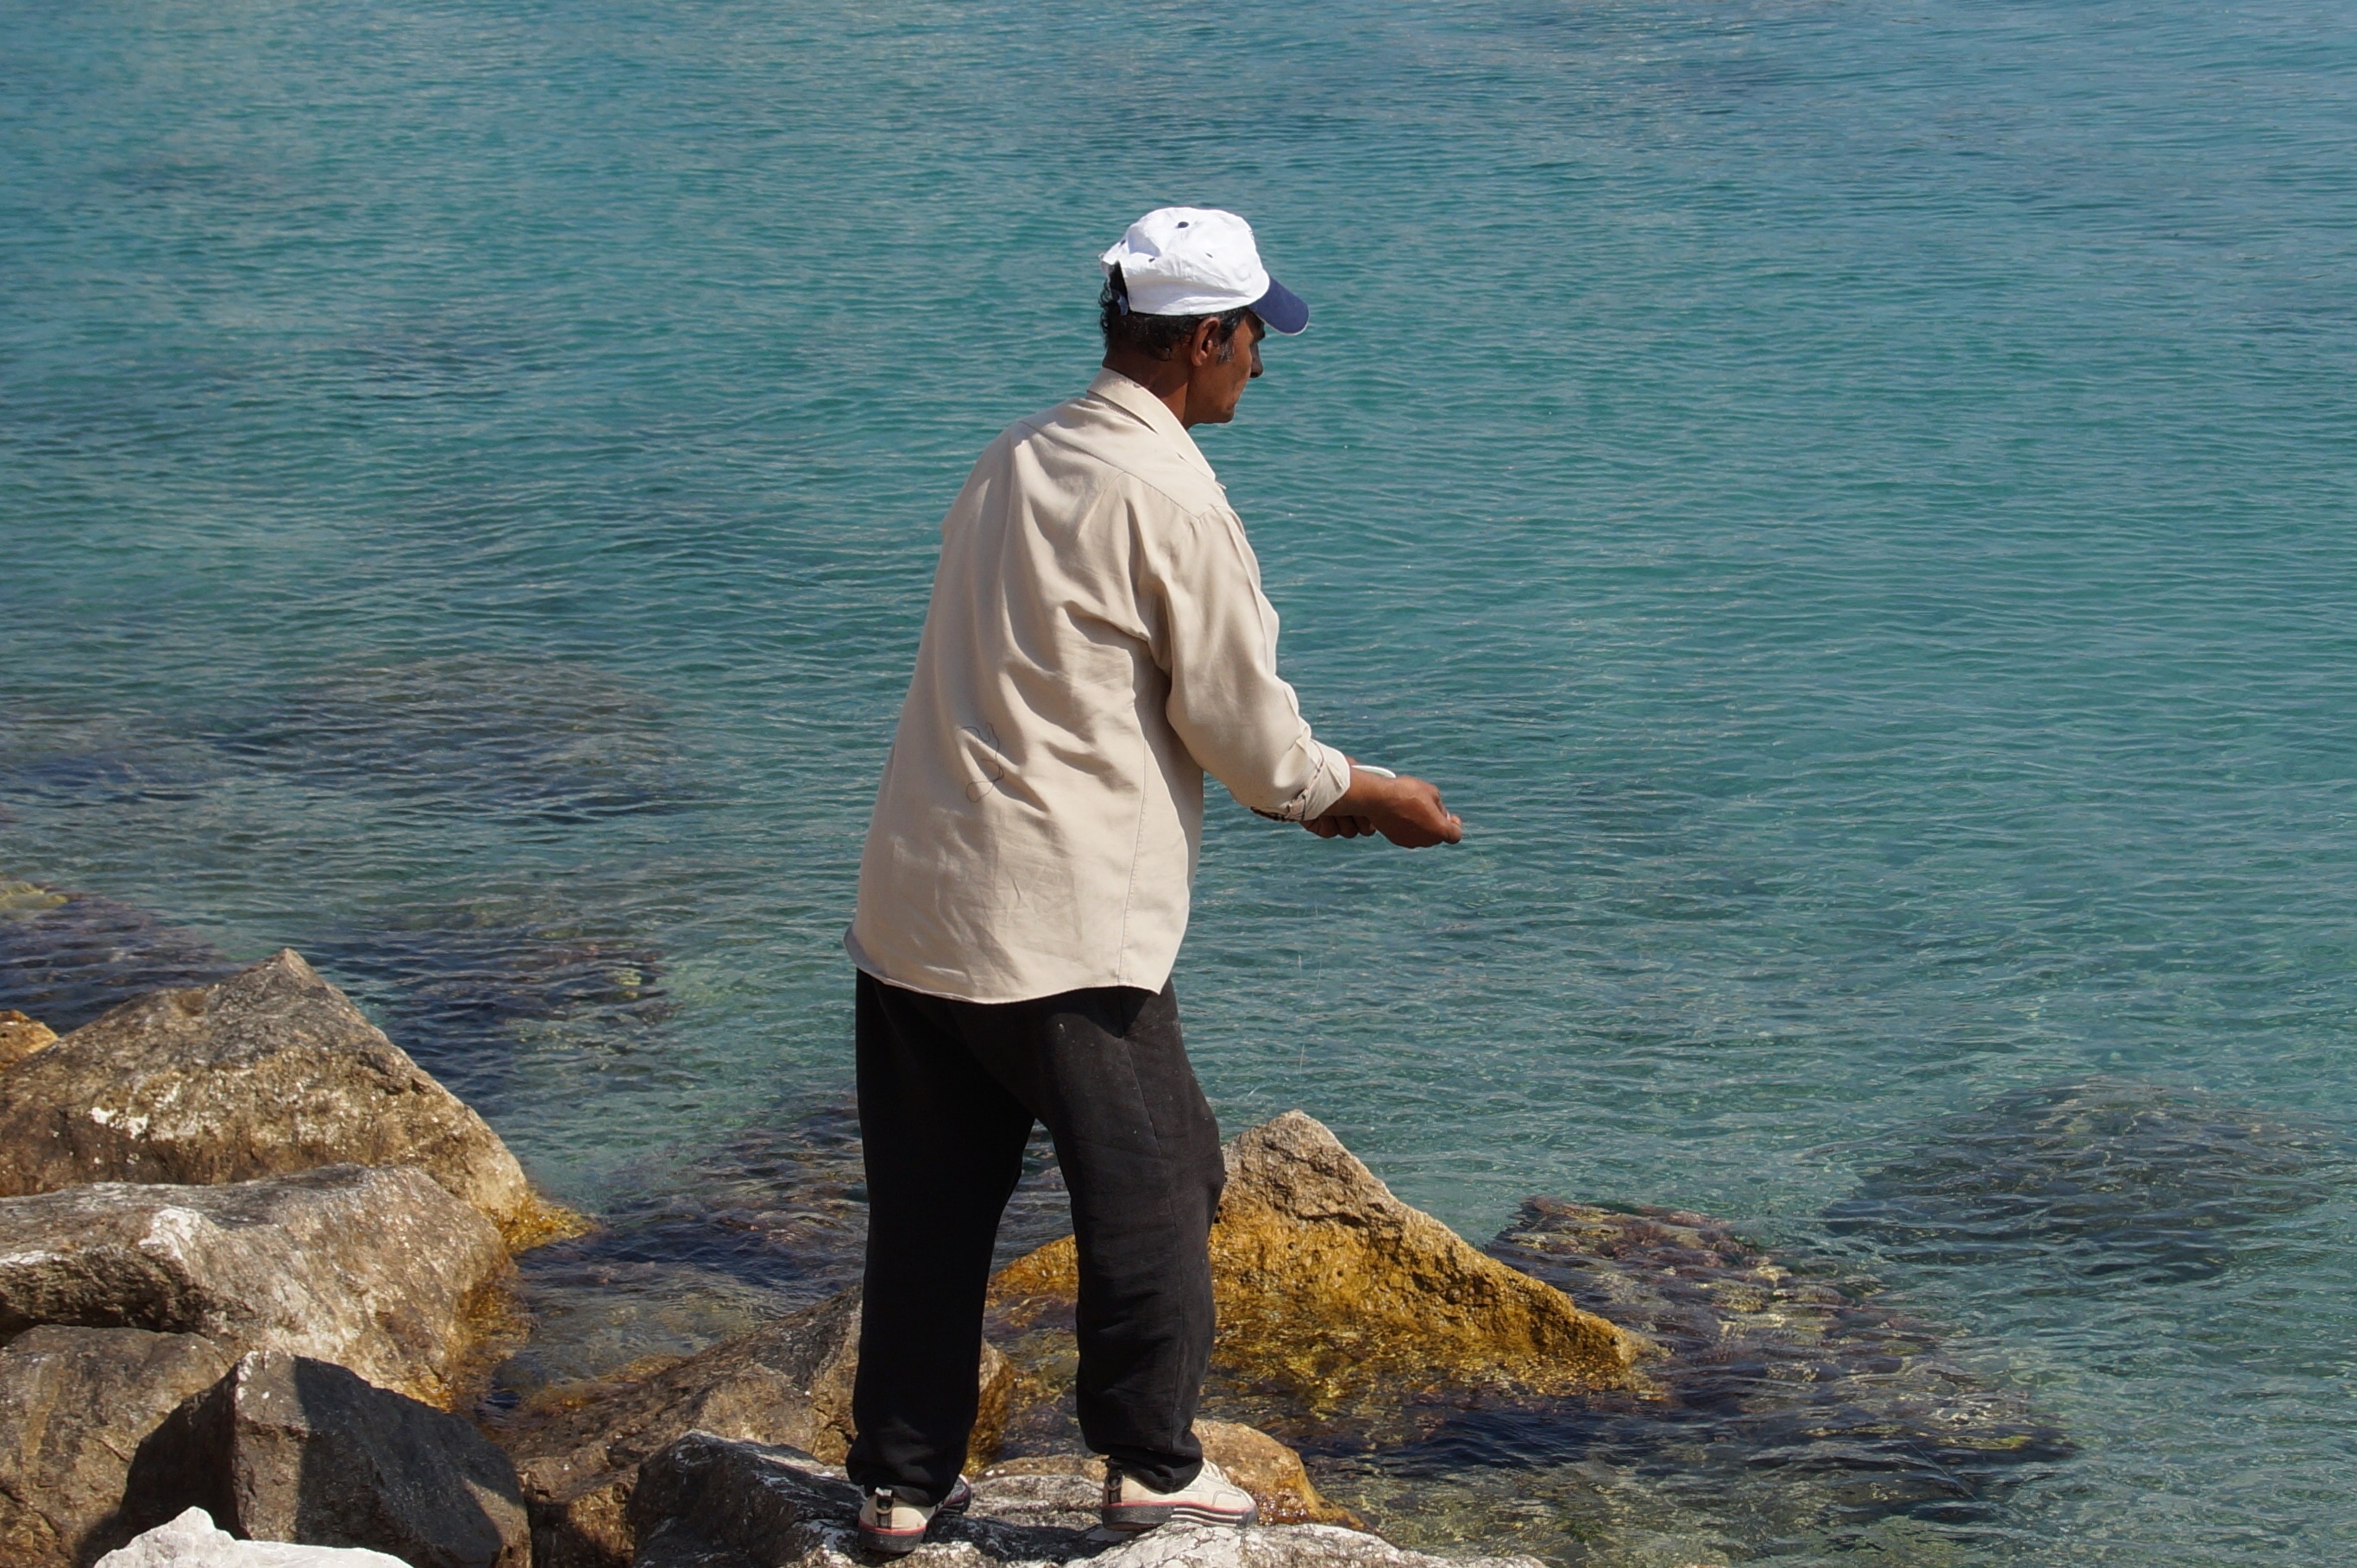
sea, coast, ocean, shore, vacation, cliff, fishing, fisherman, bay, terrain, native, rivers, greece, cape, catcher, fishing line